Richmond Giants

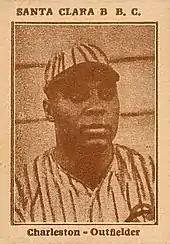
Oscar Charleston – pictured here on a 1920s baseball card, split the 1918 season between the Indianapolis ABCs and the Richmond Giants, suiting up no fewer than four times for the Giants before departing east with the ABCs on a barnstorming tour.

Just before the 1916 baseball season, an irreconcilable dispute between Indianapolis ABCs co-owners C.I. Taylor and Thomas Bowser broke out, which ultimately caused the club to split into two different factions, with each respective owner forming their own team. Since neither owner wanted to yield the 'ABCs' moniker to the other, the teams were quickly dubbed 'Taylor's ABCs' and 'Bowser's ABCs' by the press. Taylor's ABCs played most of their home games at Federal League Park, while Bowser's ABCs kept Northwestern Park for their home field.